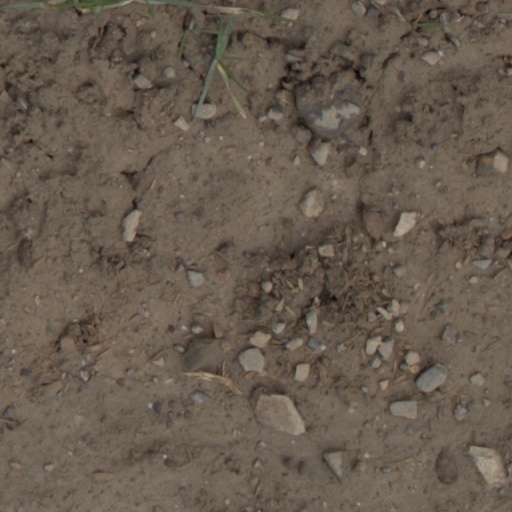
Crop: wheat